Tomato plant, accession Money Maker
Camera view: tilt-top (135 deg); turntable rotation: 180 degrees
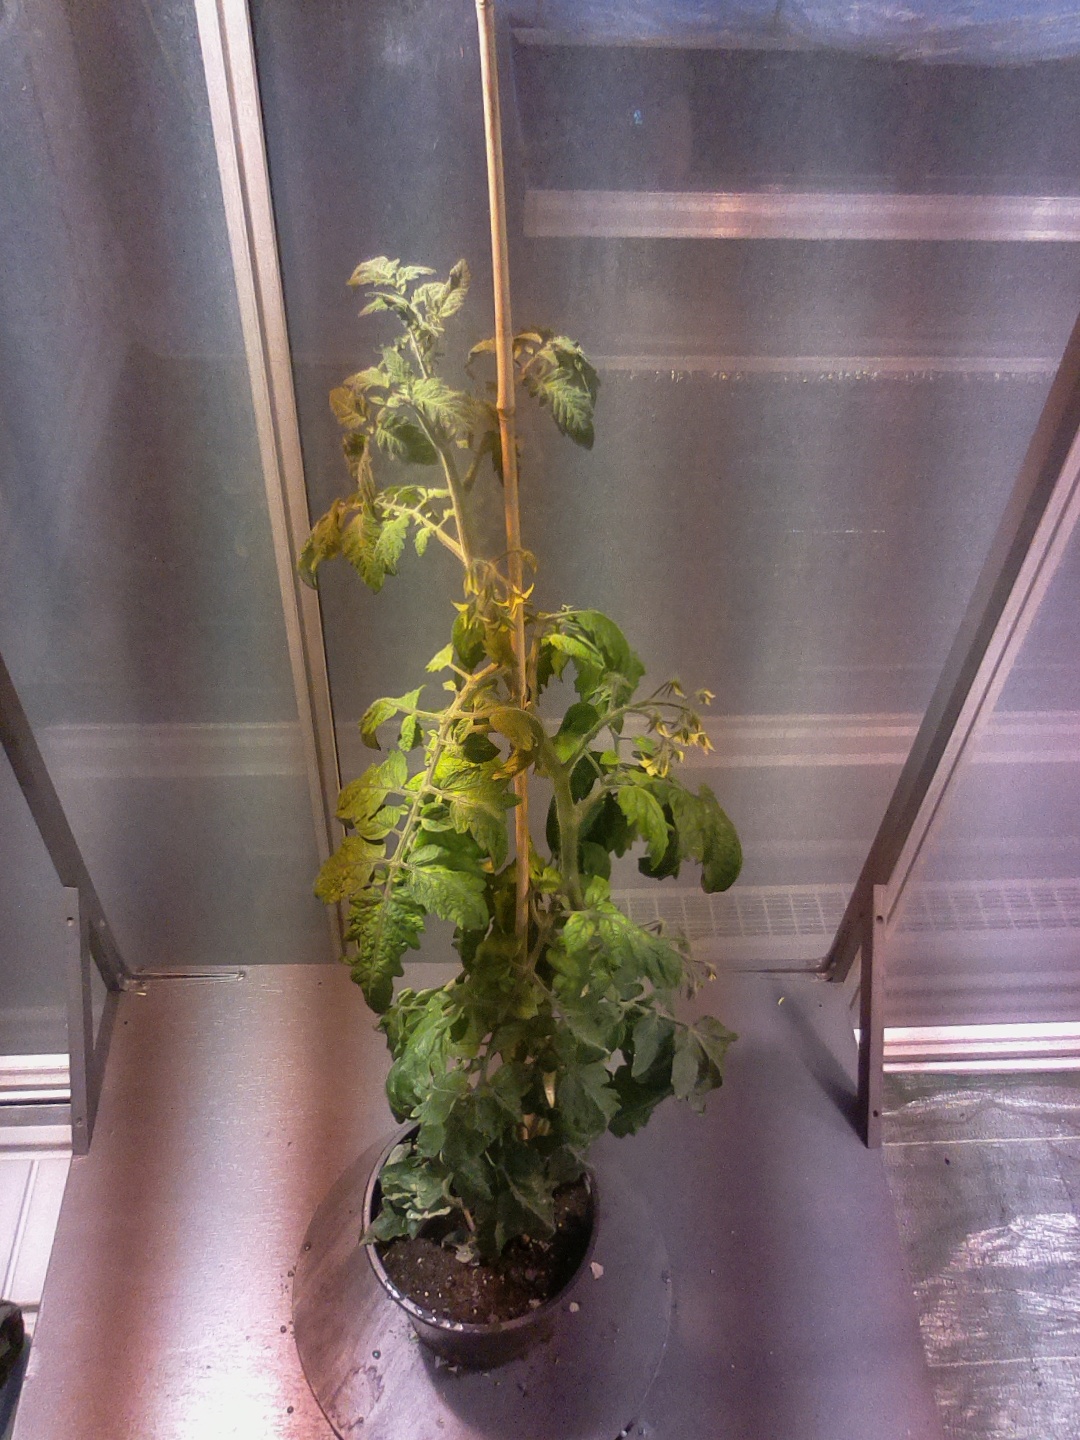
BBCH growth stage 69: End of flowering, 90%-100% of flowers open, more petals falling